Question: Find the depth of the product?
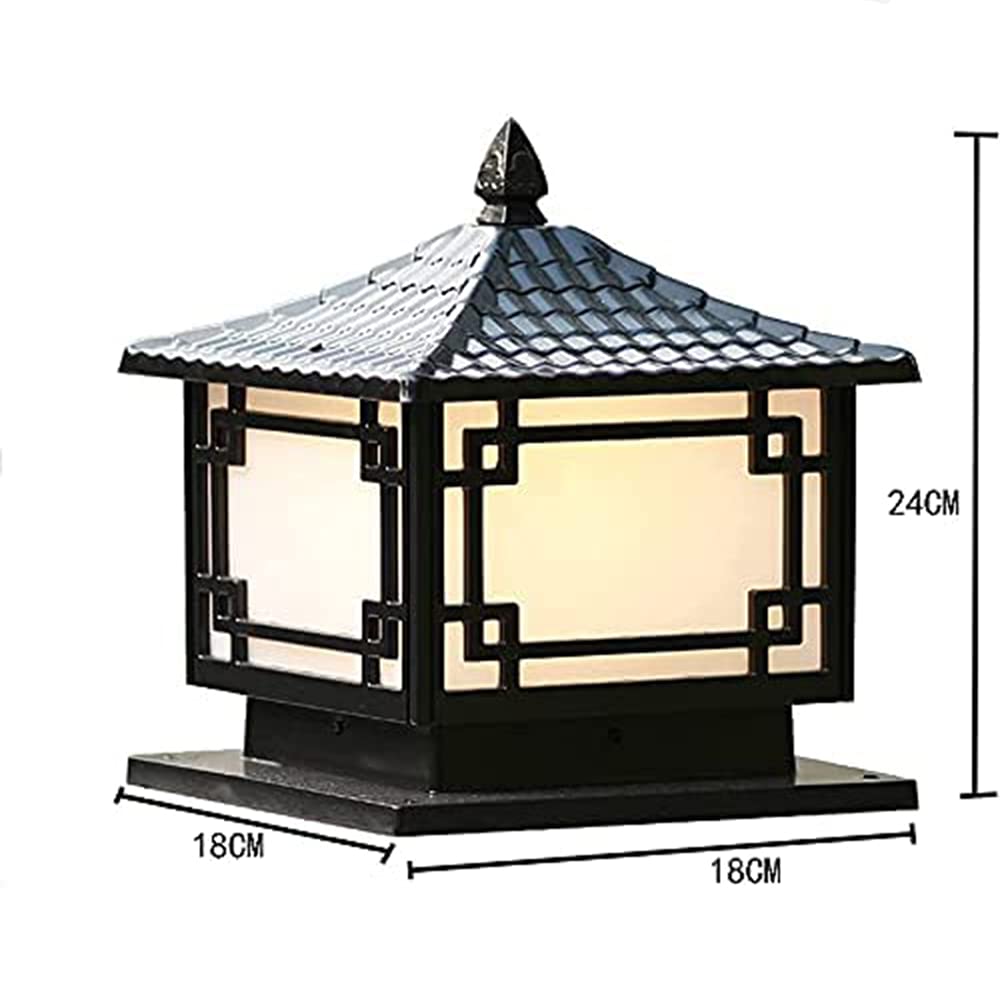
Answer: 18.0 centimetre